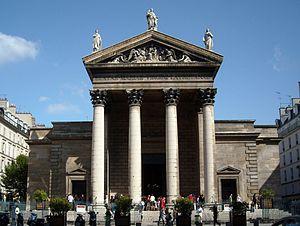
Église Notre-Dame de Lorette dans le 9ème arrondissement de Paris
L’église Notre-Dame-de-Lorette est une église située dans le 9ᵉ arrondissement de Paris. Datant du XIXᵉ siècle, d'architecture néoclassique, elle est dédiée à Notre-Dame de Lorette et classée comme monument historique.
Cet article recense les monuments historiques du 9ᵉ arrondissement de Paris, en France.
Loreto, francisé en Lorette, est une commune italienne de 12 810 habitants, située dans la province d'Ancône, dans la région Marches, en Italie centrale